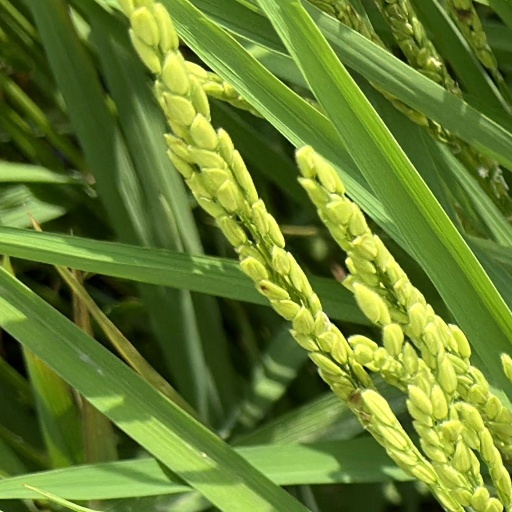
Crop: rice